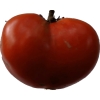
Label: tomato